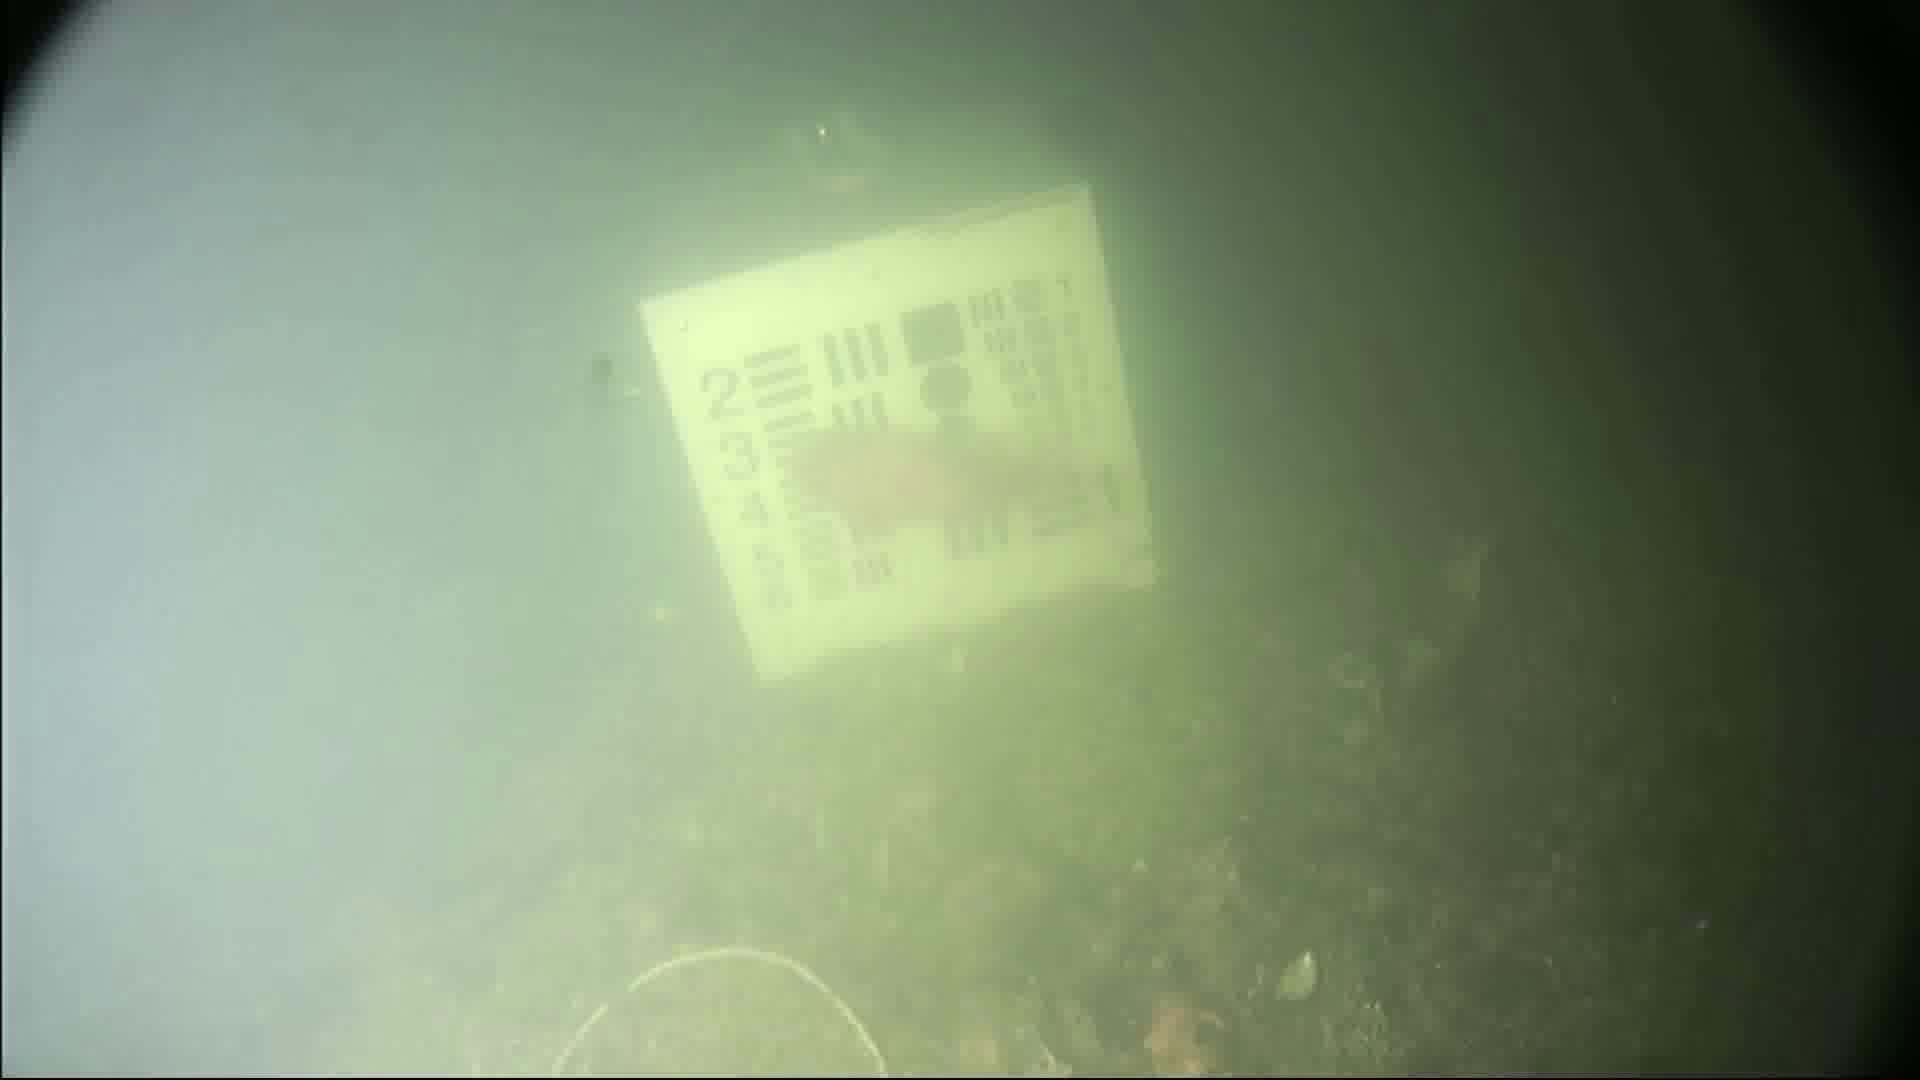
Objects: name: fish